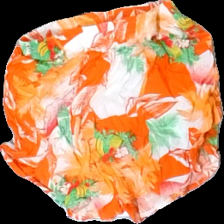
View: front
Type: Shorts
Category: Children
Brand: Not in the list
Brand text on label: Trap Unique
Colors: Orange, Green, White, Multicolor
Material: 100% viscose
Pattern: Floral print
Cut: Regular
Size: M
Season: All
Price range: <50
Recommended usage: Reuse